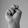
ASL letter: N